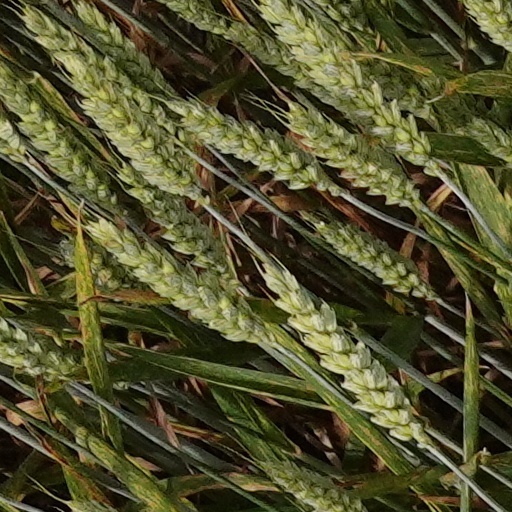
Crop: wheat